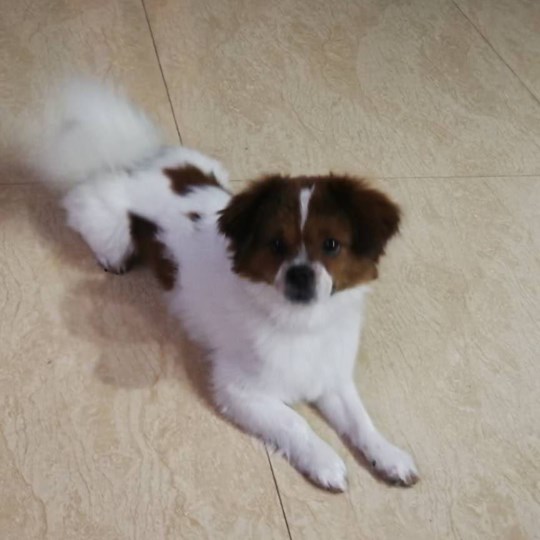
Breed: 806-n000129-papillon